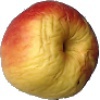
Label: red_yellow_apple